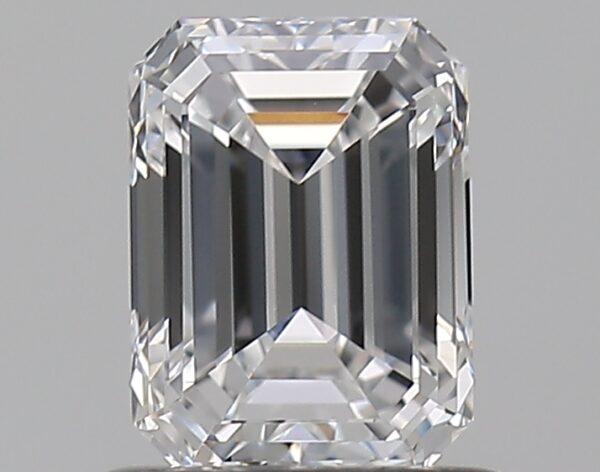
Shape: emerald
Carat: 0.75
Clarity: VVS2
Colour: D
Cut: EX
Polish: EX
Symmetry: VG
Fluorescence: M
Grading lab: GIA
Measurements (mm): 6.05 x 4.48 x 2.95